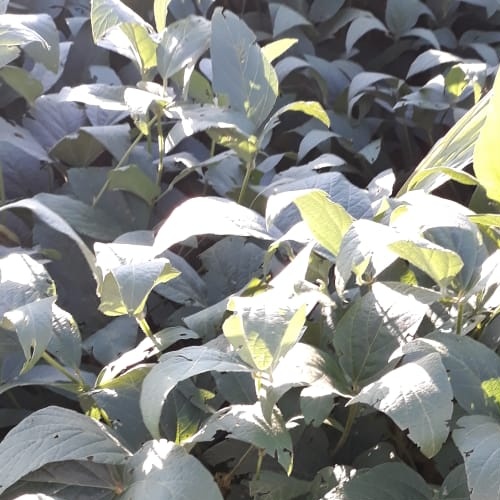
Label: Diabrotica_speciosa